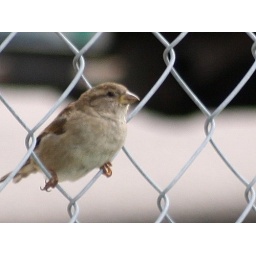
bird in the fence